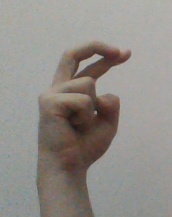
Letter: zay